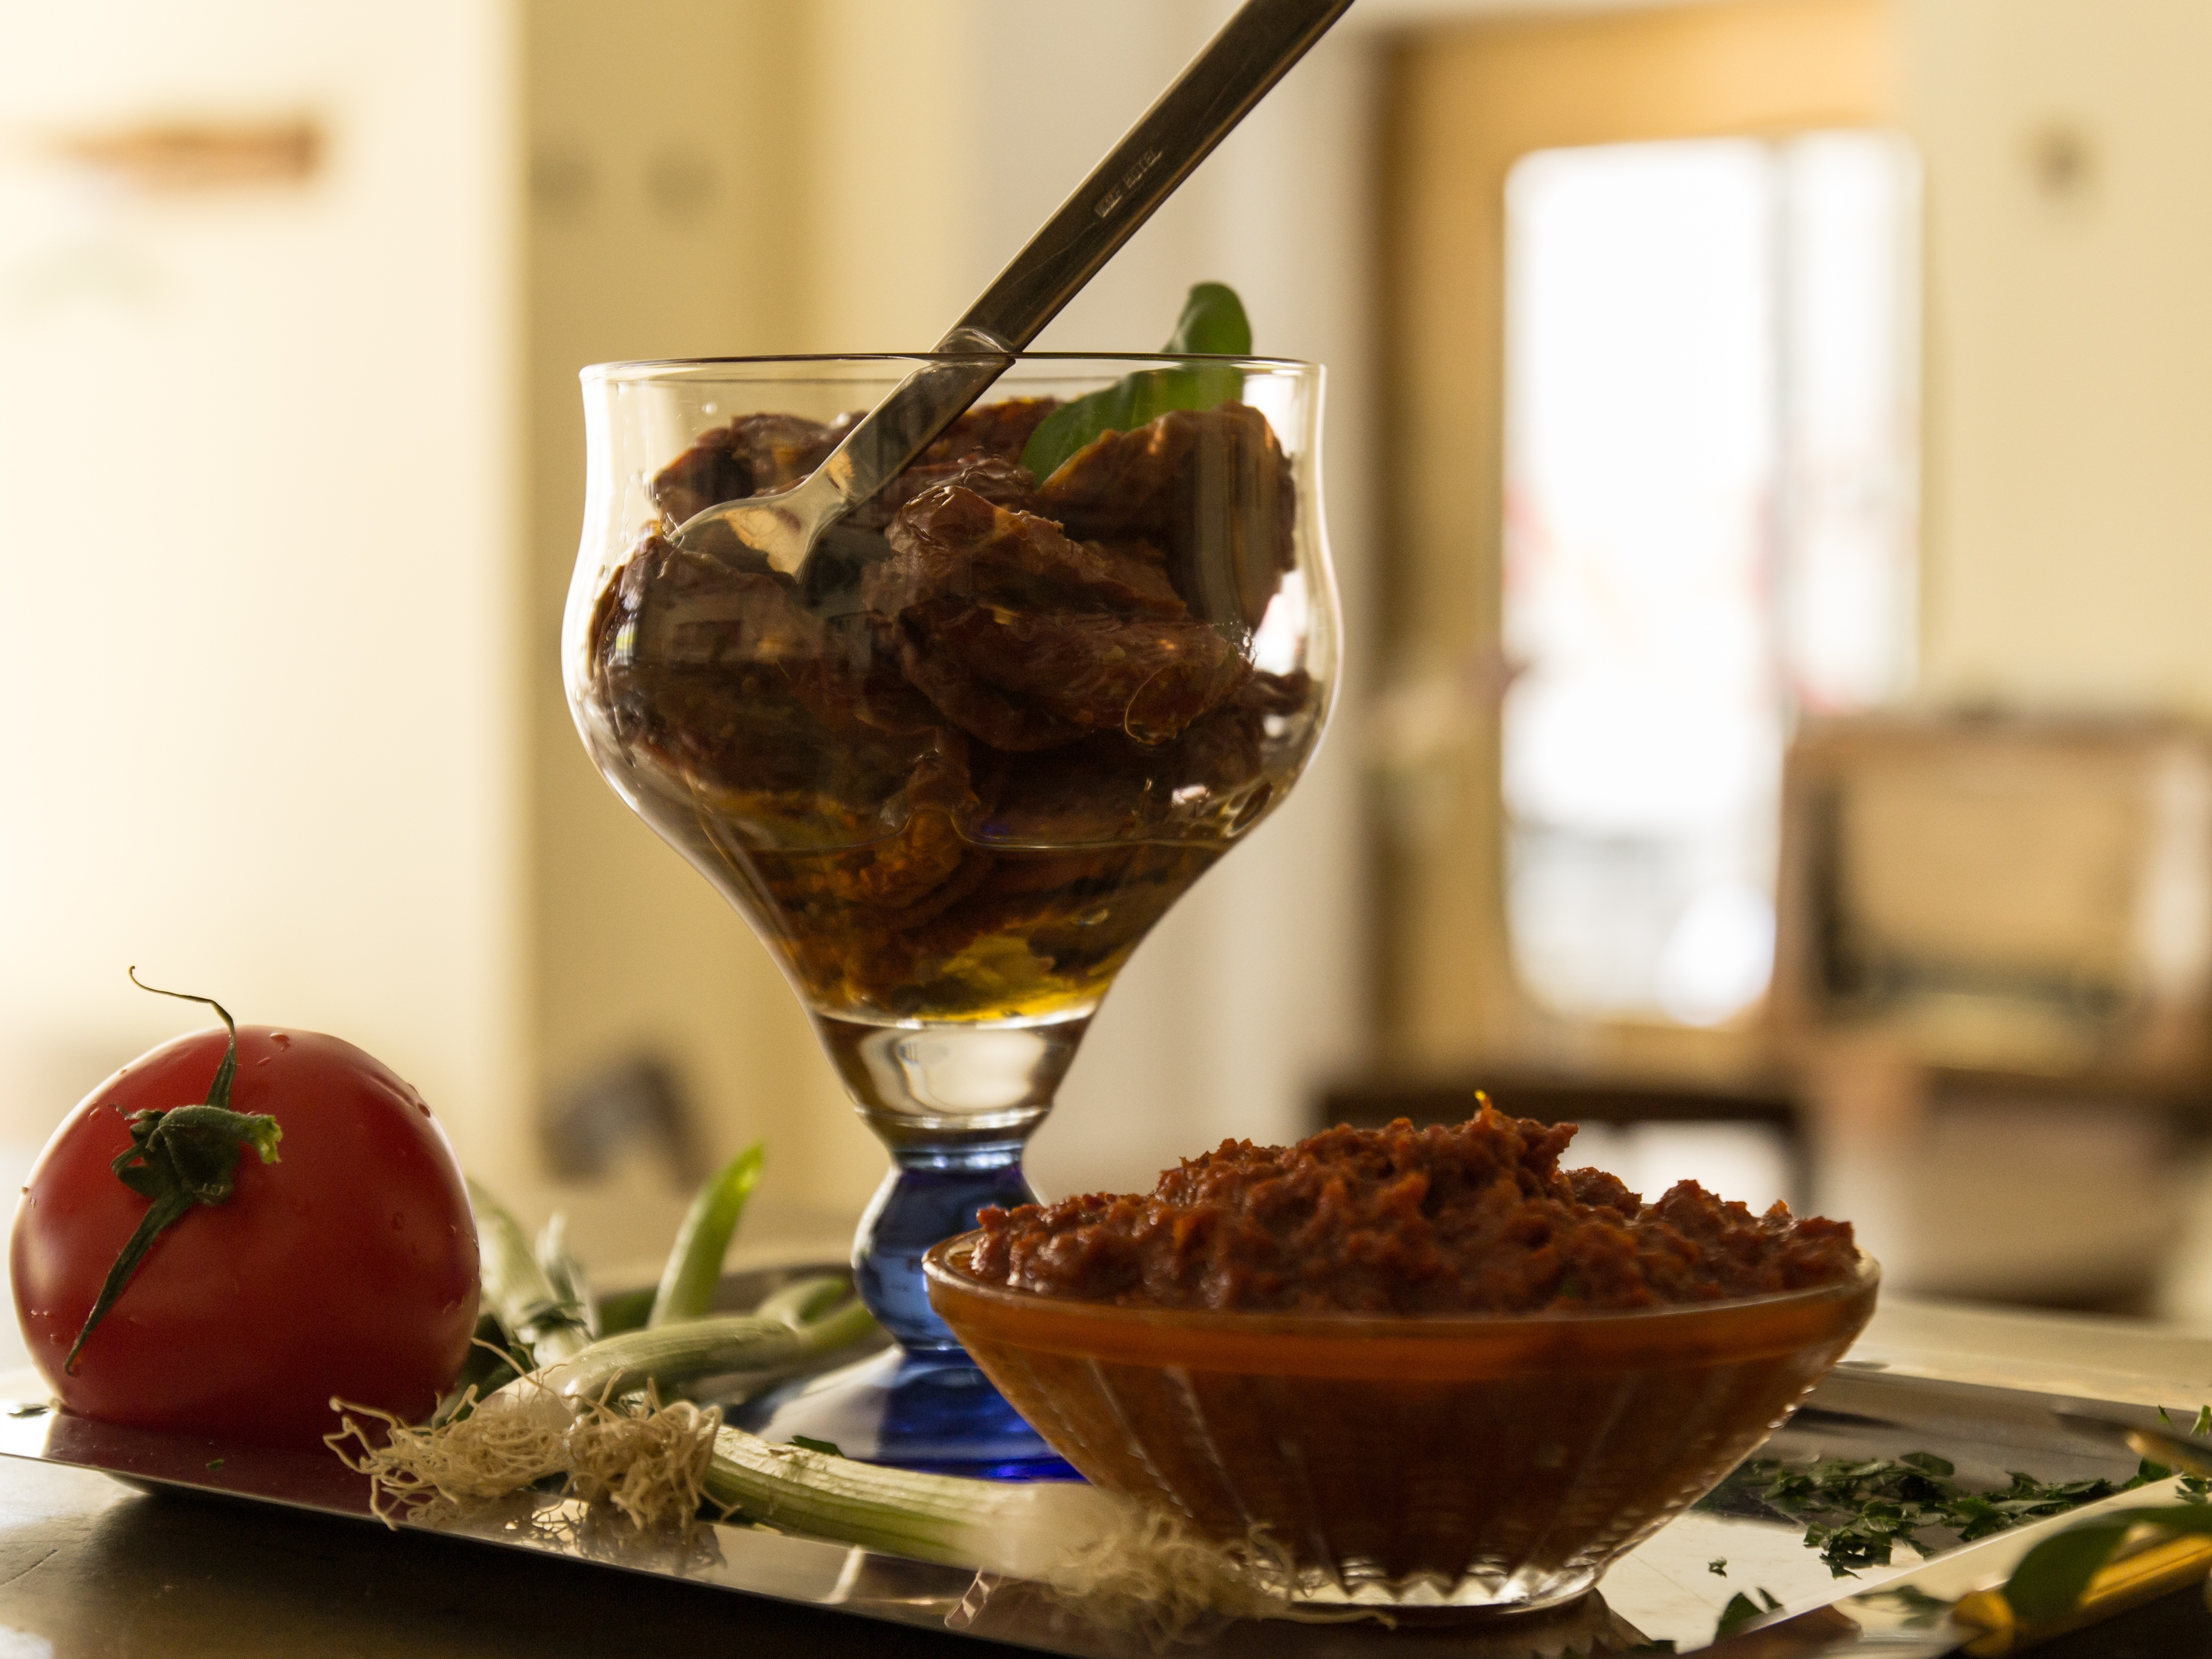
glass, restaurant, feed, dish, meal, food, produce, cozy, breakfast, chocolate, baking, healthy, ice cream, dessert, eat, cream, delicious, buffet, cook, tomato, nutrition, tasty, hospitality, vitamins, dine, gastronomy, inn, benefit from, brunch, flavor, hunger, nutrients, sense, self service, dried tomato